Idar Forest

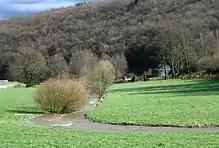
The Idarbach

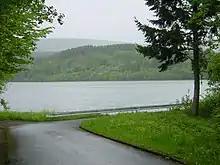
The Steinbach Reservoir

The following lakes and reservoirs are located in, or on the edge of, the Idar Forest: